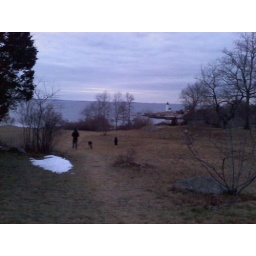
in the pasture, lighthouse beach